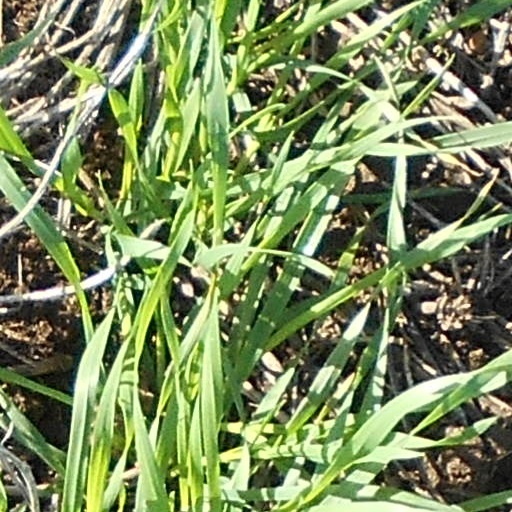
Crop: wheat